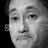
Emotion: sad